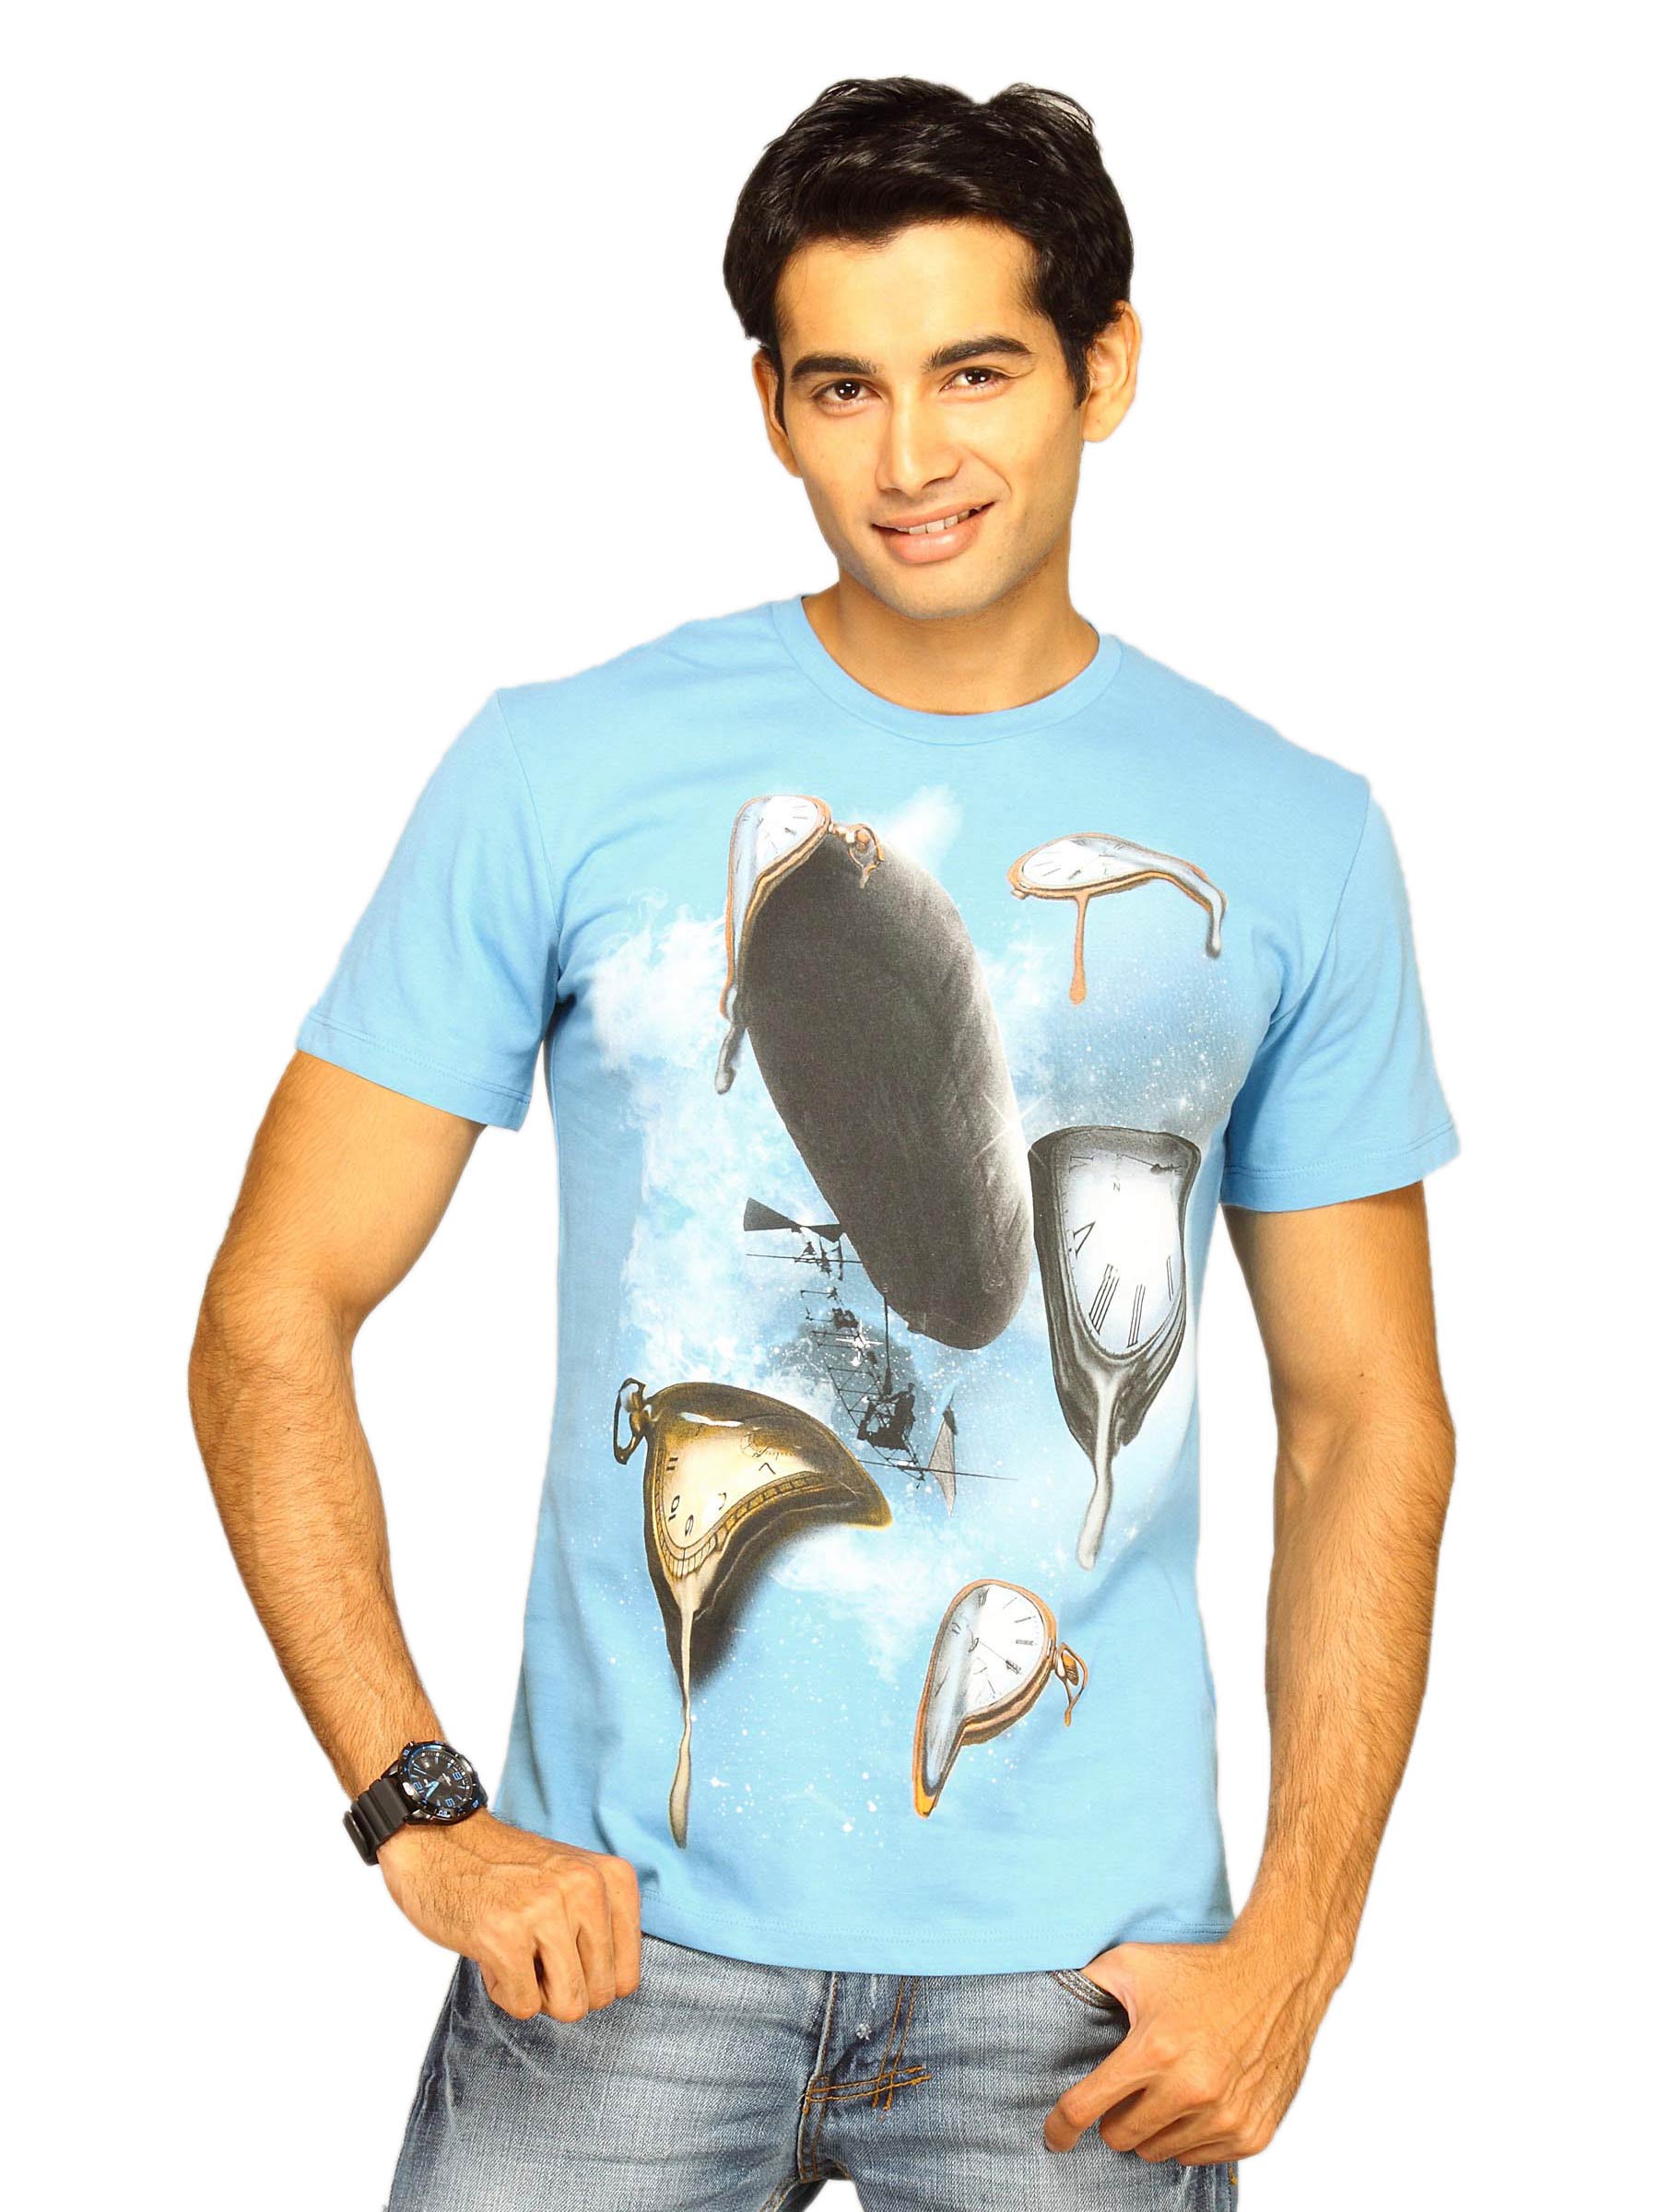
Free Authority Men's Melting Times Blue T-shirt
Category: Apparel / Topwear / Tshirts
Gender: Men
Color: Blue
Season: Summer 2011
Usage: Casual